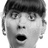
Emotion: surprise